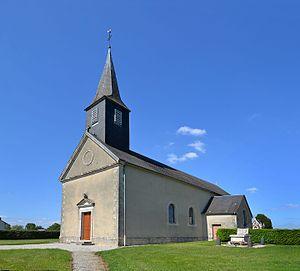
La Genevraie (Orne)
La Genevraie est une commune française, située dans le département de l'Orne et la région Normandie, peuplée de 98 habitants.